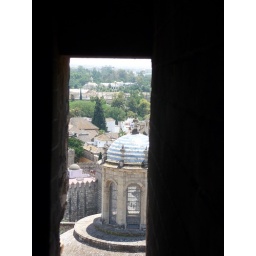
View from one of the windows in the tower